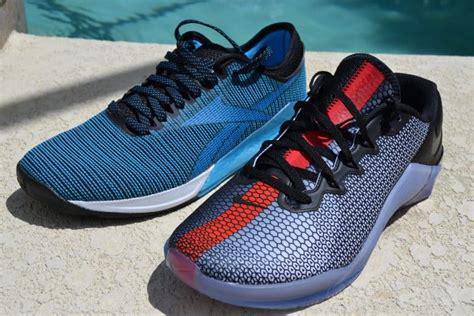
Brand: Nike
Model: Metcon 6